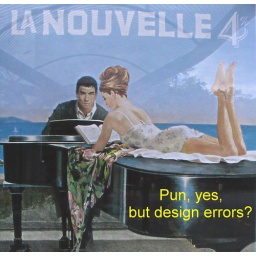
Stella Artois bus shelter ad spotted in Didsbury Village